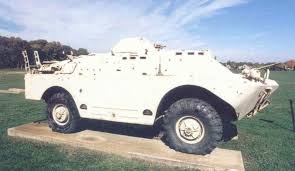
Label: BTR